Finn Andersen (officeholder)

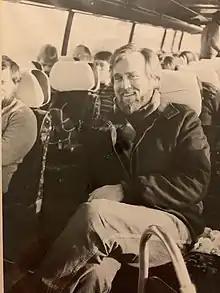
Andersen during his time as a teacher.

Andersen attended Viborg Katedralskole, and later attended Aarhus University.